Henry Rowland-Brown

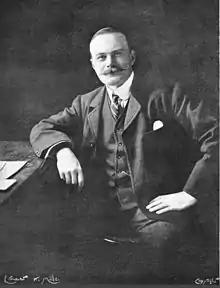

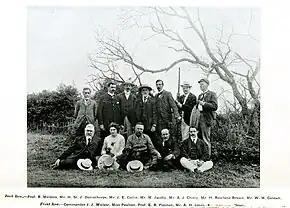
Rowland-Brown with the Entomological Society in 1904 (standing, 2nd from right)

Henry Rowland-Brown (19 May 1865, Woodridings, Pinner – 23 May 1922, Harrow Weald, London) was an English entomologist who specialised in Lepidoptera.